Flight recorder

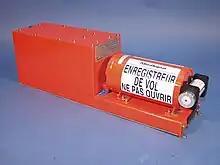
A modern flight data recorder; the underwater locator beacon is the small cylinder on the far right. (Translation of warning message in French: "Flight recorder do not open".) The warning appears in English on the other side.

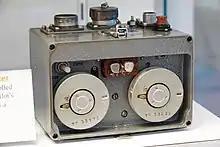
Cold War-era Soviet MS-61 cockpit voice recorder from a MiG-21 interceptor

A flight recorder is an electronic recording device placed in an aircraft for the purpose of facilitating the investigation of aviation accidents and incidents. The device may be referred to colloquially as a "black box", an outdated name which has become a misnomer because they are required to be painted bright orange, to aid in their recovery after accidents.